WDAS (AM)

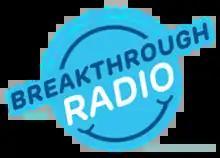
Logo as "Breakthrough Radio".

On September 11, 2017, at 12pm, the station rebranded as "Breakthrough Radio". The format was a partnership between iHeartMedia and the Children's Hospital of Philadelphia (CHoP), featuring a format of uptempo pop hits interspersed with health-related features and public service announcements produced by the hospital. The "JJZ" format moved to WISX-HD2.